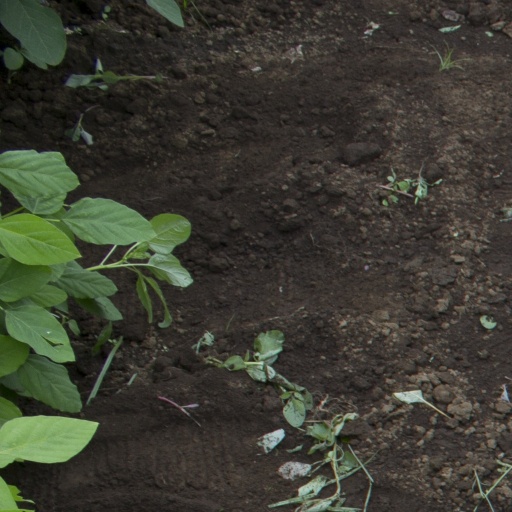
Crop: soybean